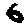
Label: 6